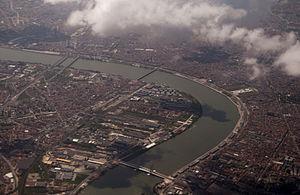
La Garonne est un fleuve principalement français prenant sa source en Espagne et qui coule sur 647 km avant de se jeter dans l’océan Atlantique ; son estuaire commun avec la Dordogne est la Gironde. Elle a donné son nom aux départements français de Haute-Garonne, de Lot-et-Garonne et de Tarn-et-Garonne.
La Bastide est un quartier de la ville de Bordeaux dans le département de la Gironde en région Nouvelle-Aquitaine. À l'origine terre de palus de l'Entre-deux-Mers sur la rive droite de la Garonne, la Bastide est annexée à la commune de Bordeaux au XIXᵉ siècle. Longtemps quartier industriel et populaire, il fait l'objet de nombreux projets d'aménagement urbain dans le cadre de Bordeaux 2030.
Le port de la Lune est le nom donné au port de Bordeaux depuis le Moyen Âge, du fait d'un large méandre en forme de croissant, que décrit la Garonne lorsqu'elle passe dans la ville. Il est représenté par un croissant de lune sur le blason de la ville. Aujourd'hui, cette partie du fleuve qu'on appelle aussi la « rade de Bordeaux », a surtout une activité touristique. L'activité marchande du port de Bordeaux a pour sa part migré en aval depuis de nombreuses années, sur les sites de Bassens, Pauillac, Blaye et du Verdon.